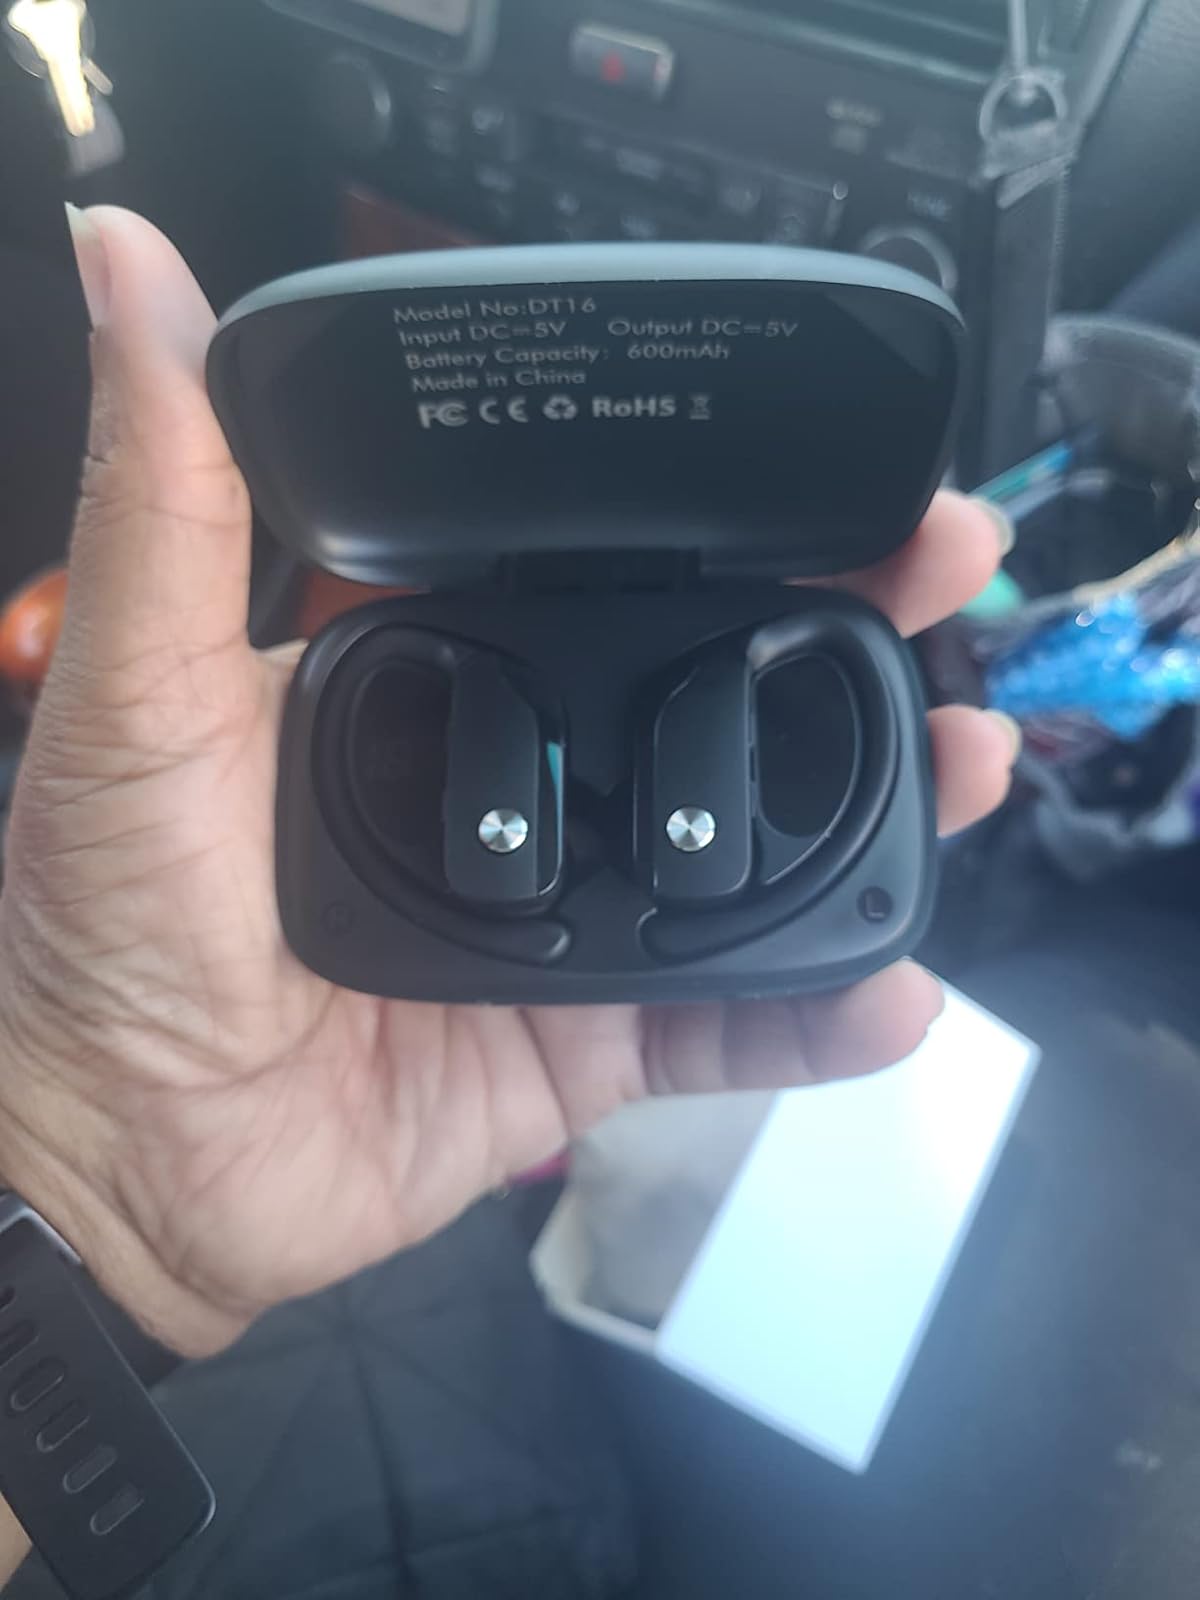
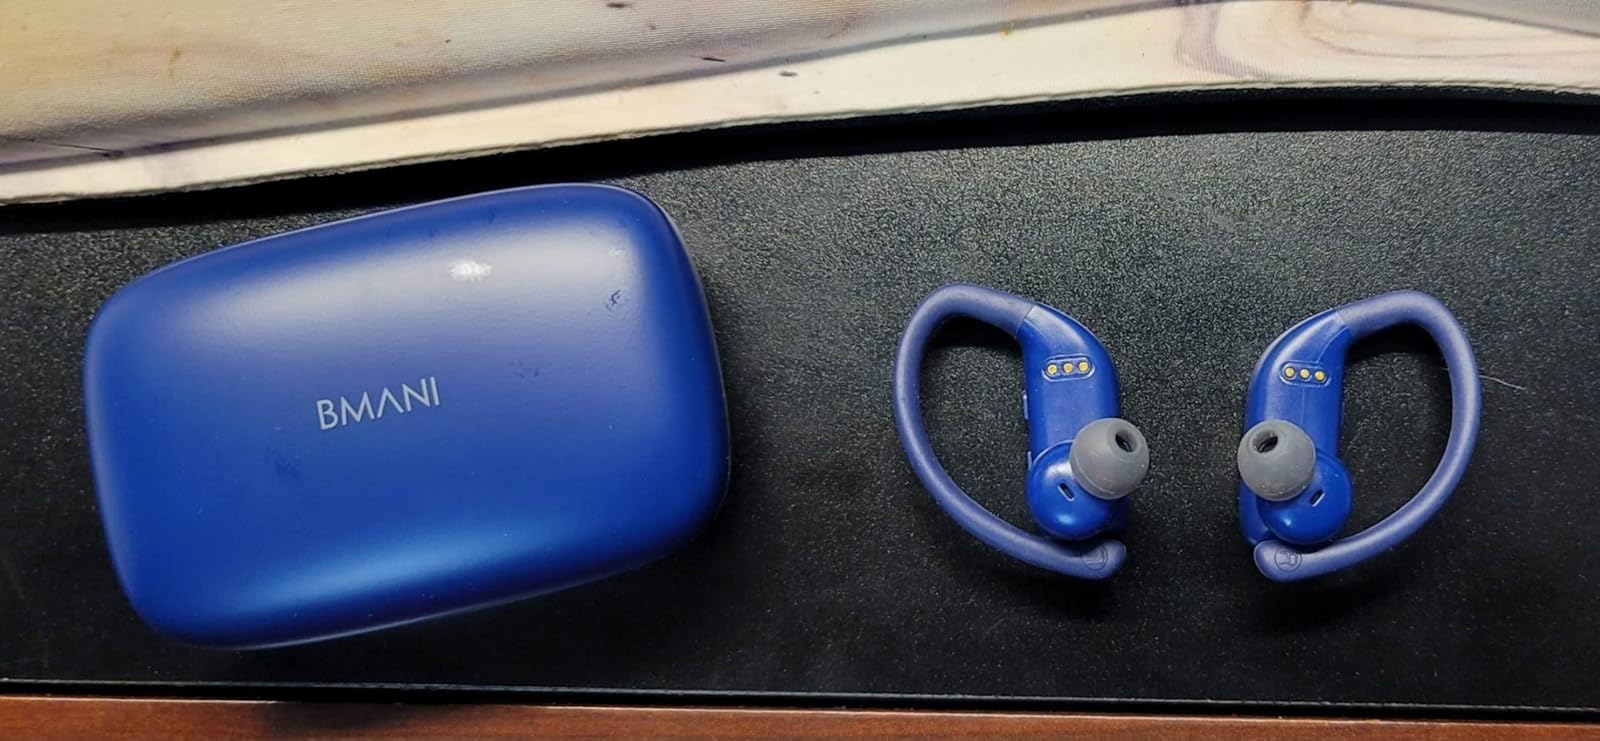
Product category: earbuds
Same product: no